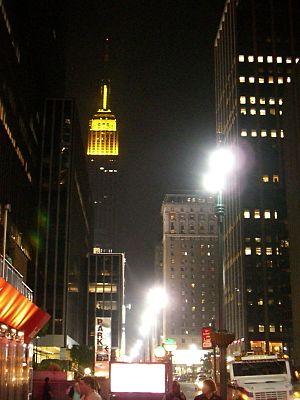
Les Simpson sont une série télévisée d'animation américaine créée par Matt Groening et diffusée depuis le 17 décembre 1989 sur le réseau Fox.
Les Simpson, le film est un long métrage d'animation américain de David Silverman, adapté de la série télévisée animée Les Simpson, sorti le 27 juillet 2007 dans la majeure partie du monde.